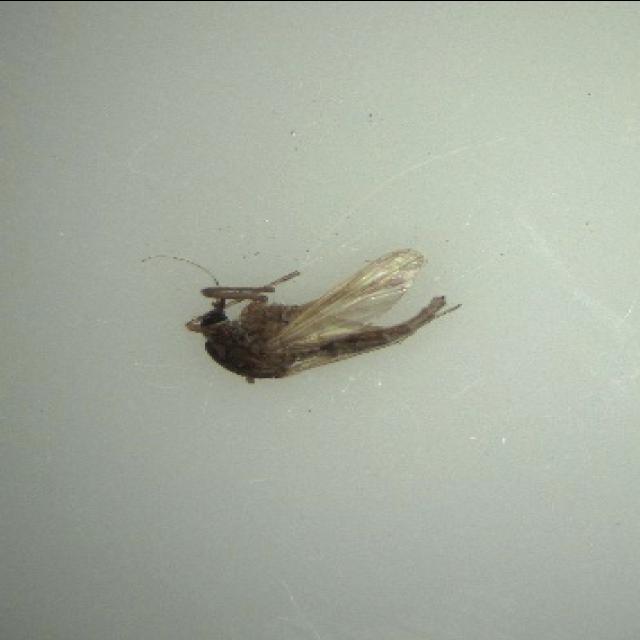
Species: aedes_vexans